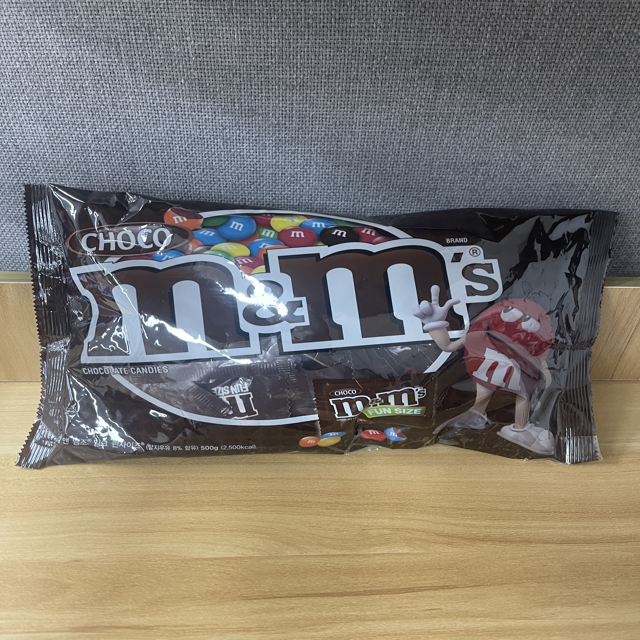
Label: plastics